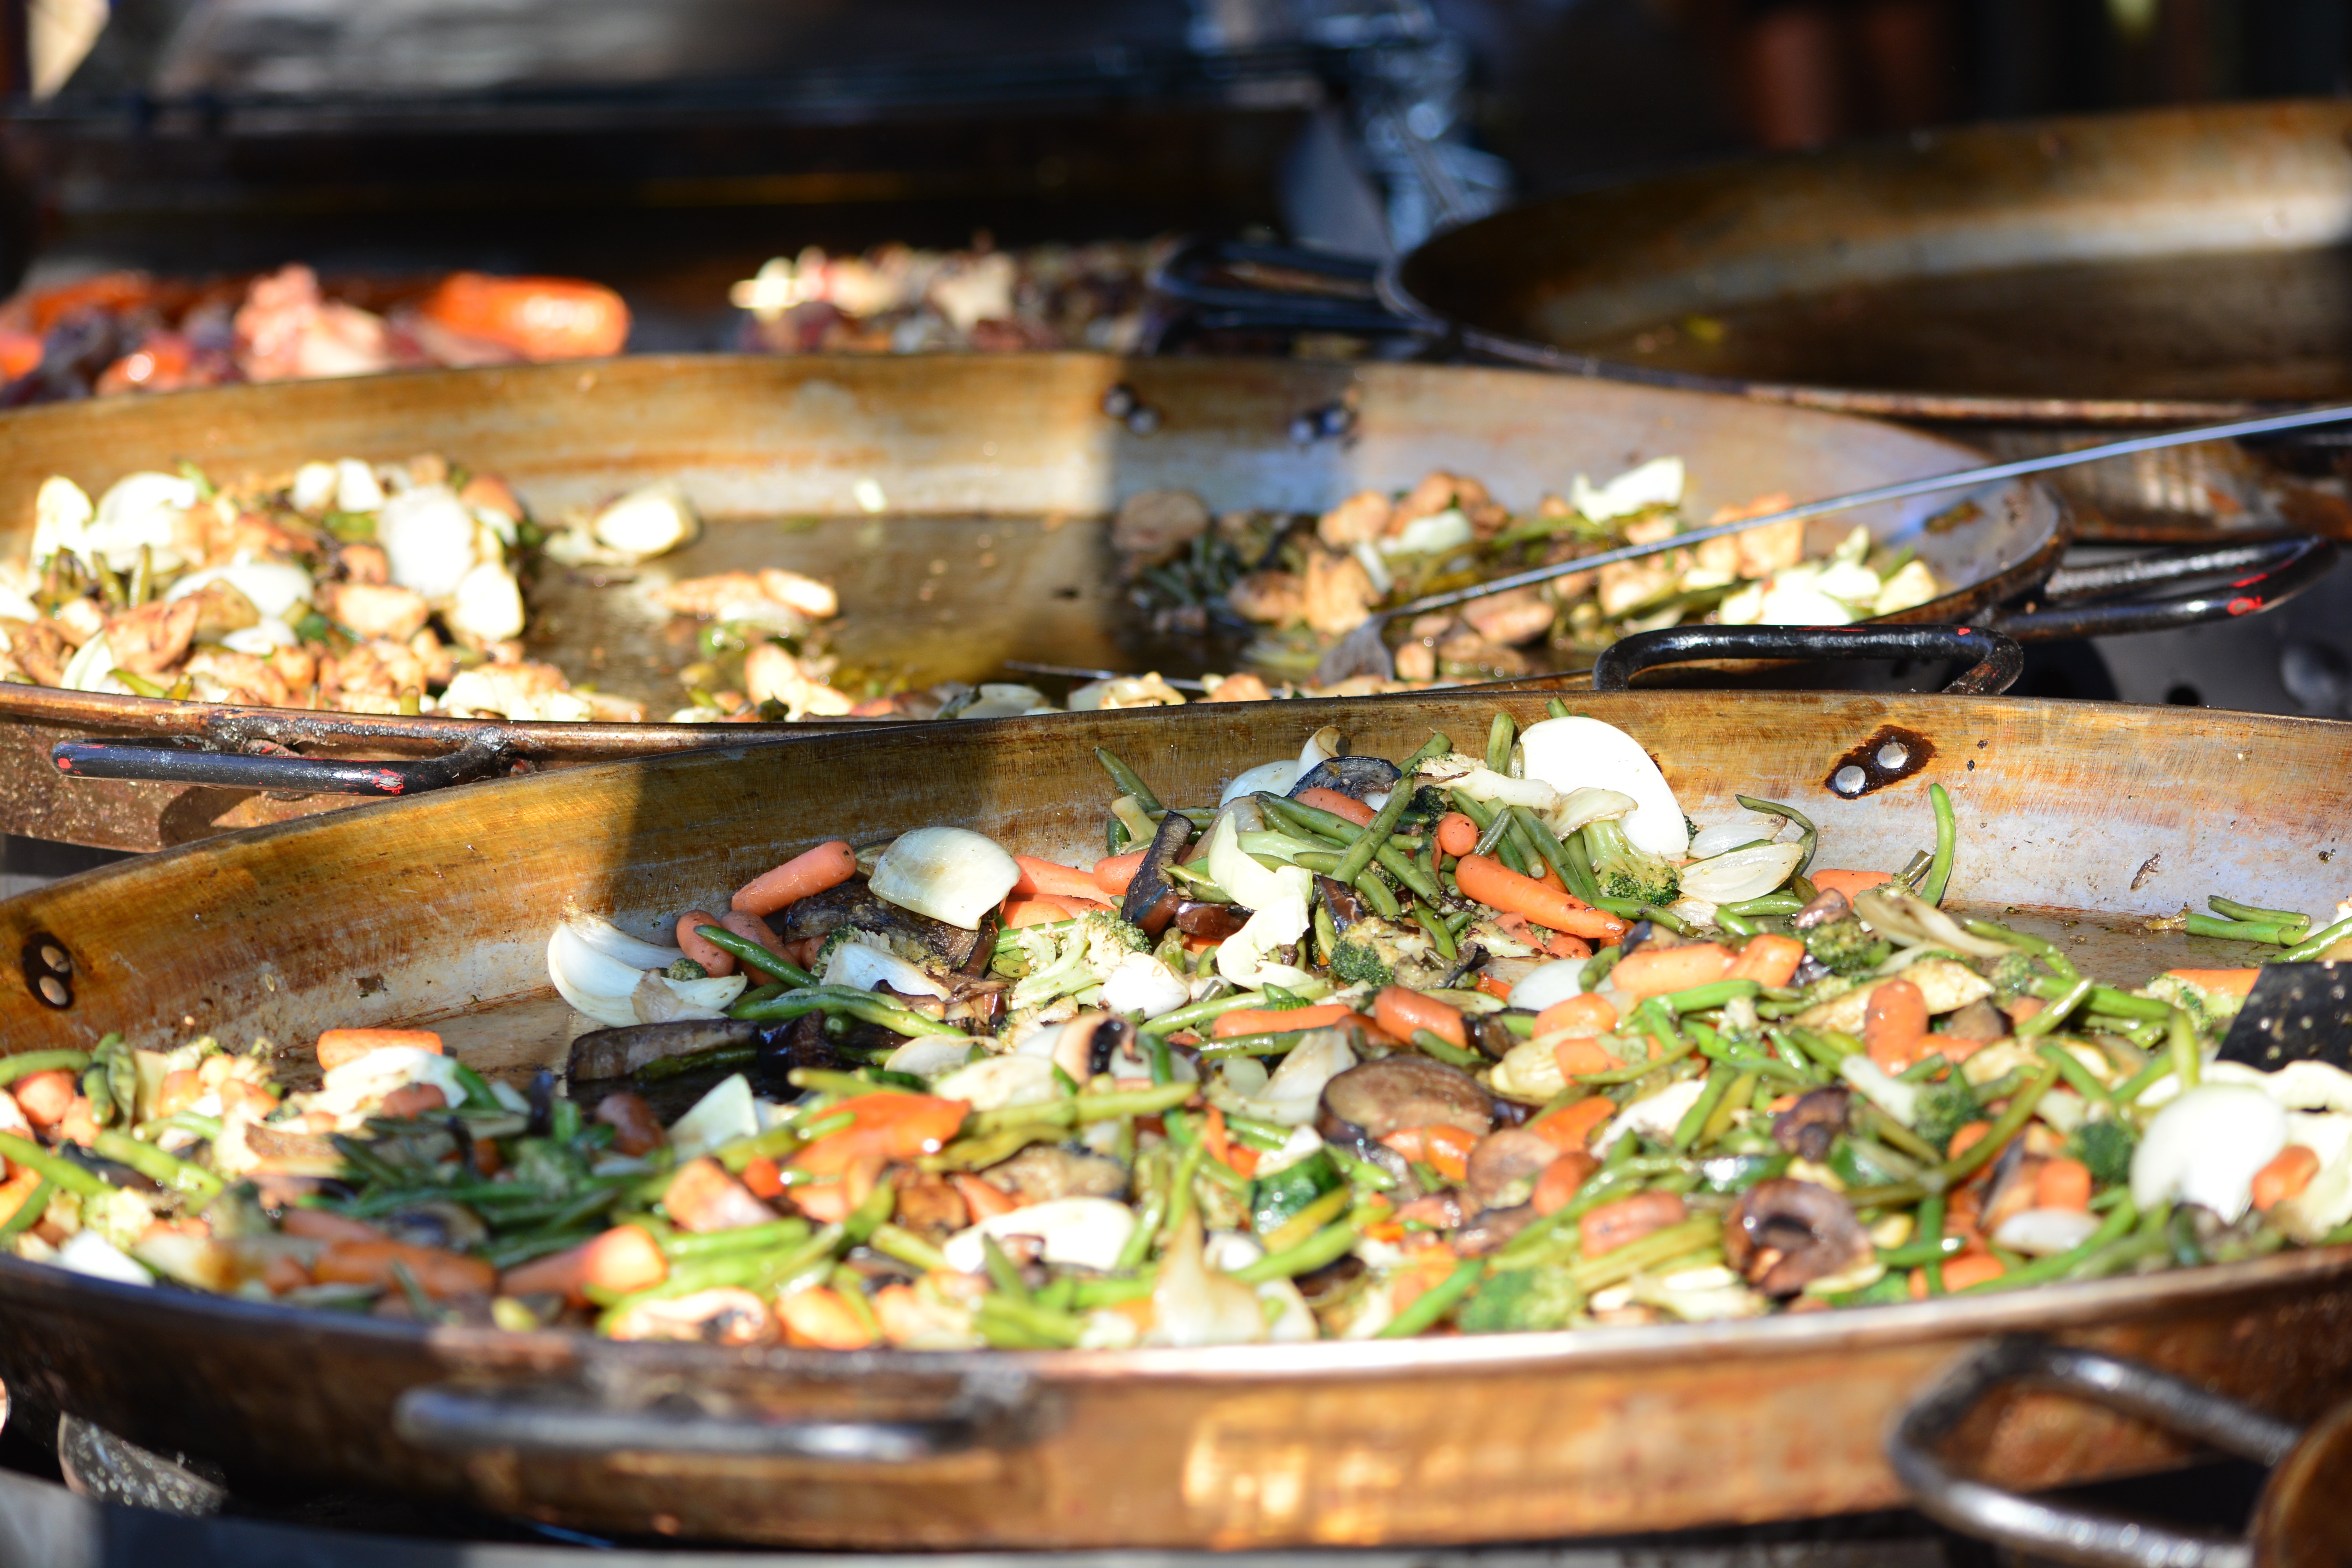
restaurant, dish, meal, food, seafood, fish, cuisine, buffet, asian food, food and drink, food amp drink, frying pan